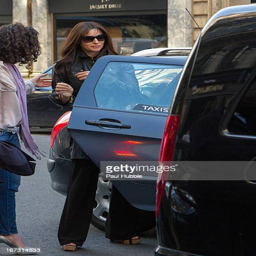
actor is seen leaving the hotel